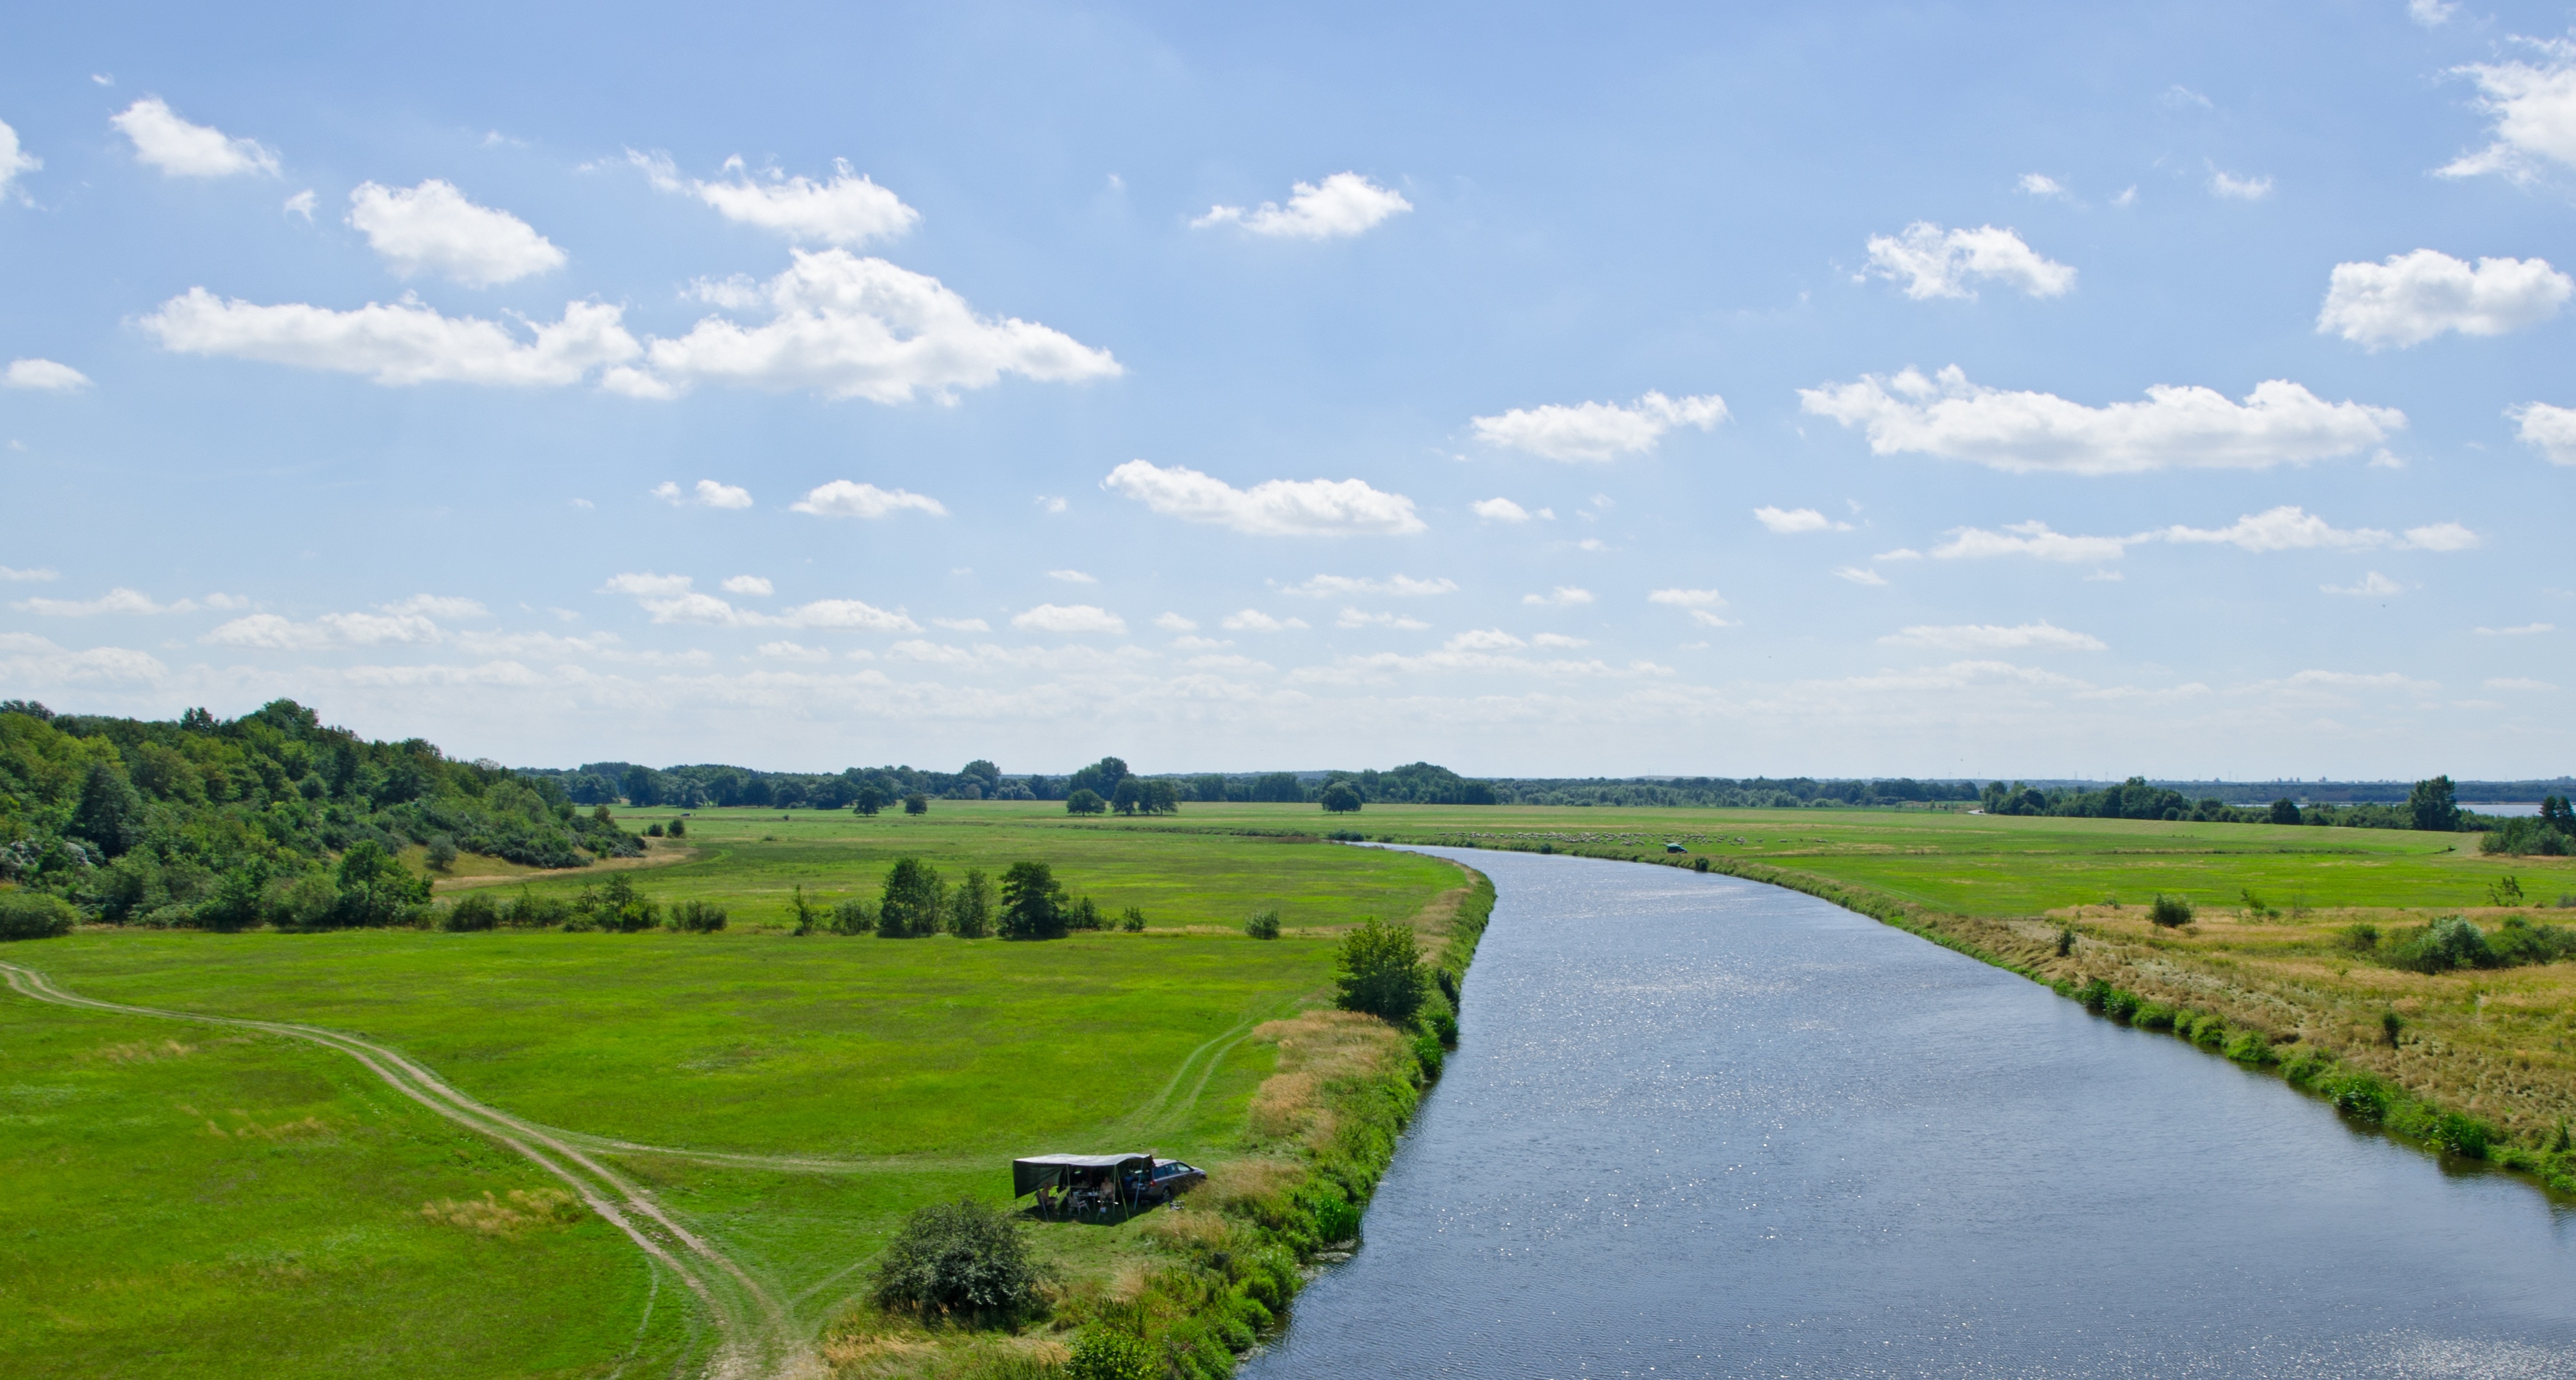
landscape, water, nature, grass, marsh, structure, sky, field, farm, meadow, prairie, river, panorama, pasture, reservoir, agriculture, waterway, plain, golf course, clouds, polder, grassland, wetland, floodplain, plateau, habitat, ecosystem, fluent, rural area, trough, paddy field, bitterfeld, geographical feature, sport venue